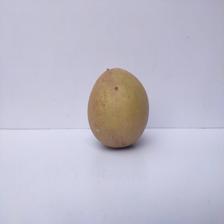
Size: Large